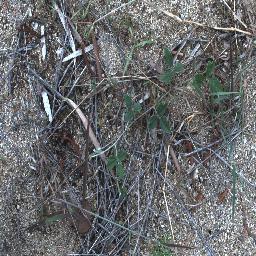
Label: negative